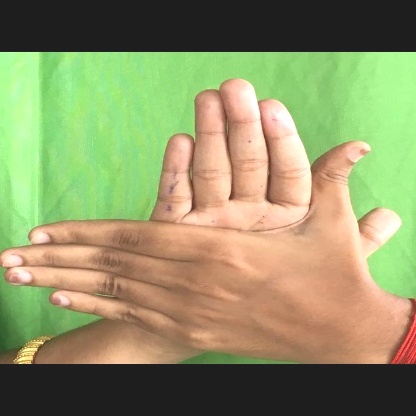
Mudra: Chakra